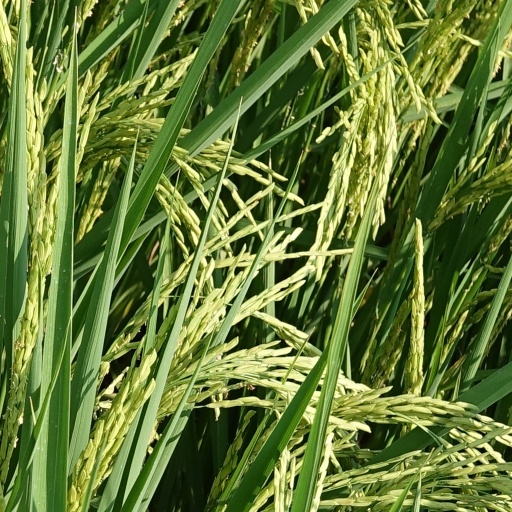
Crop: rice